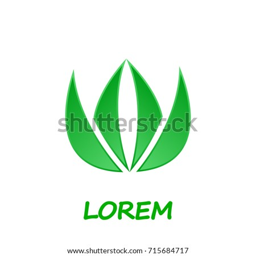
logo of green petals in the shape of a flower